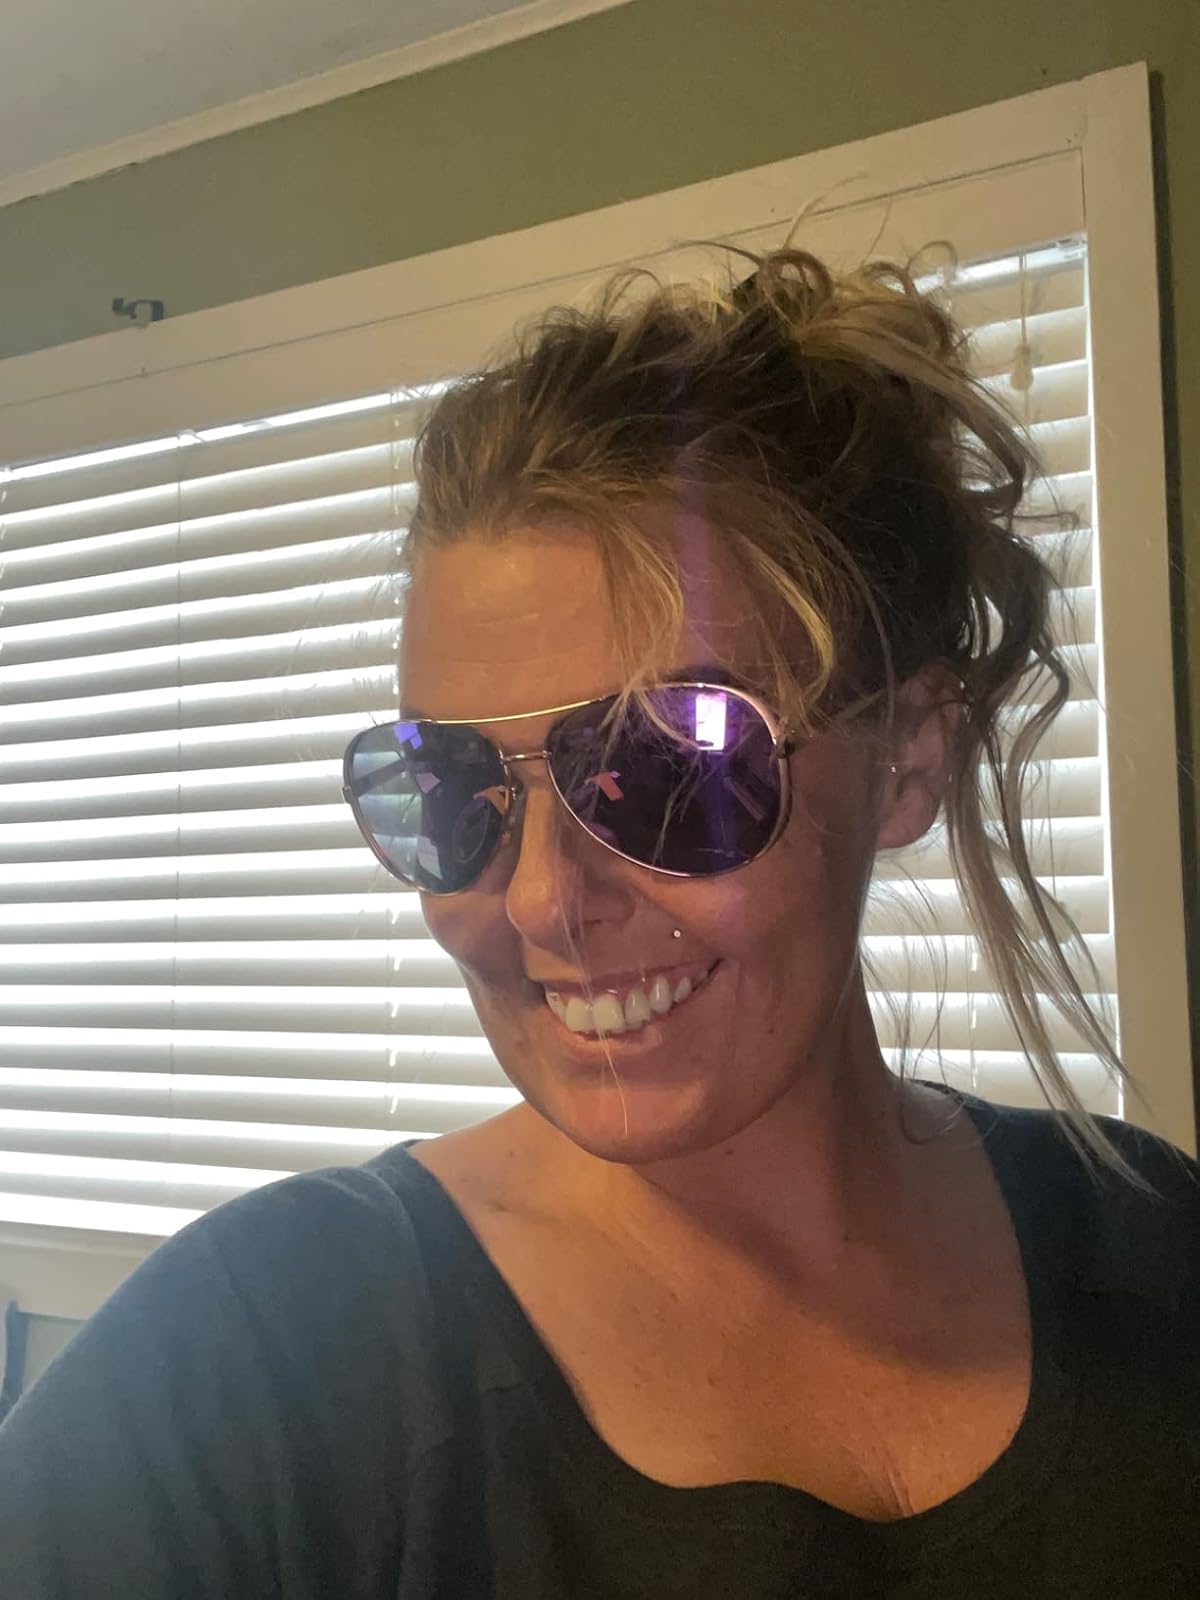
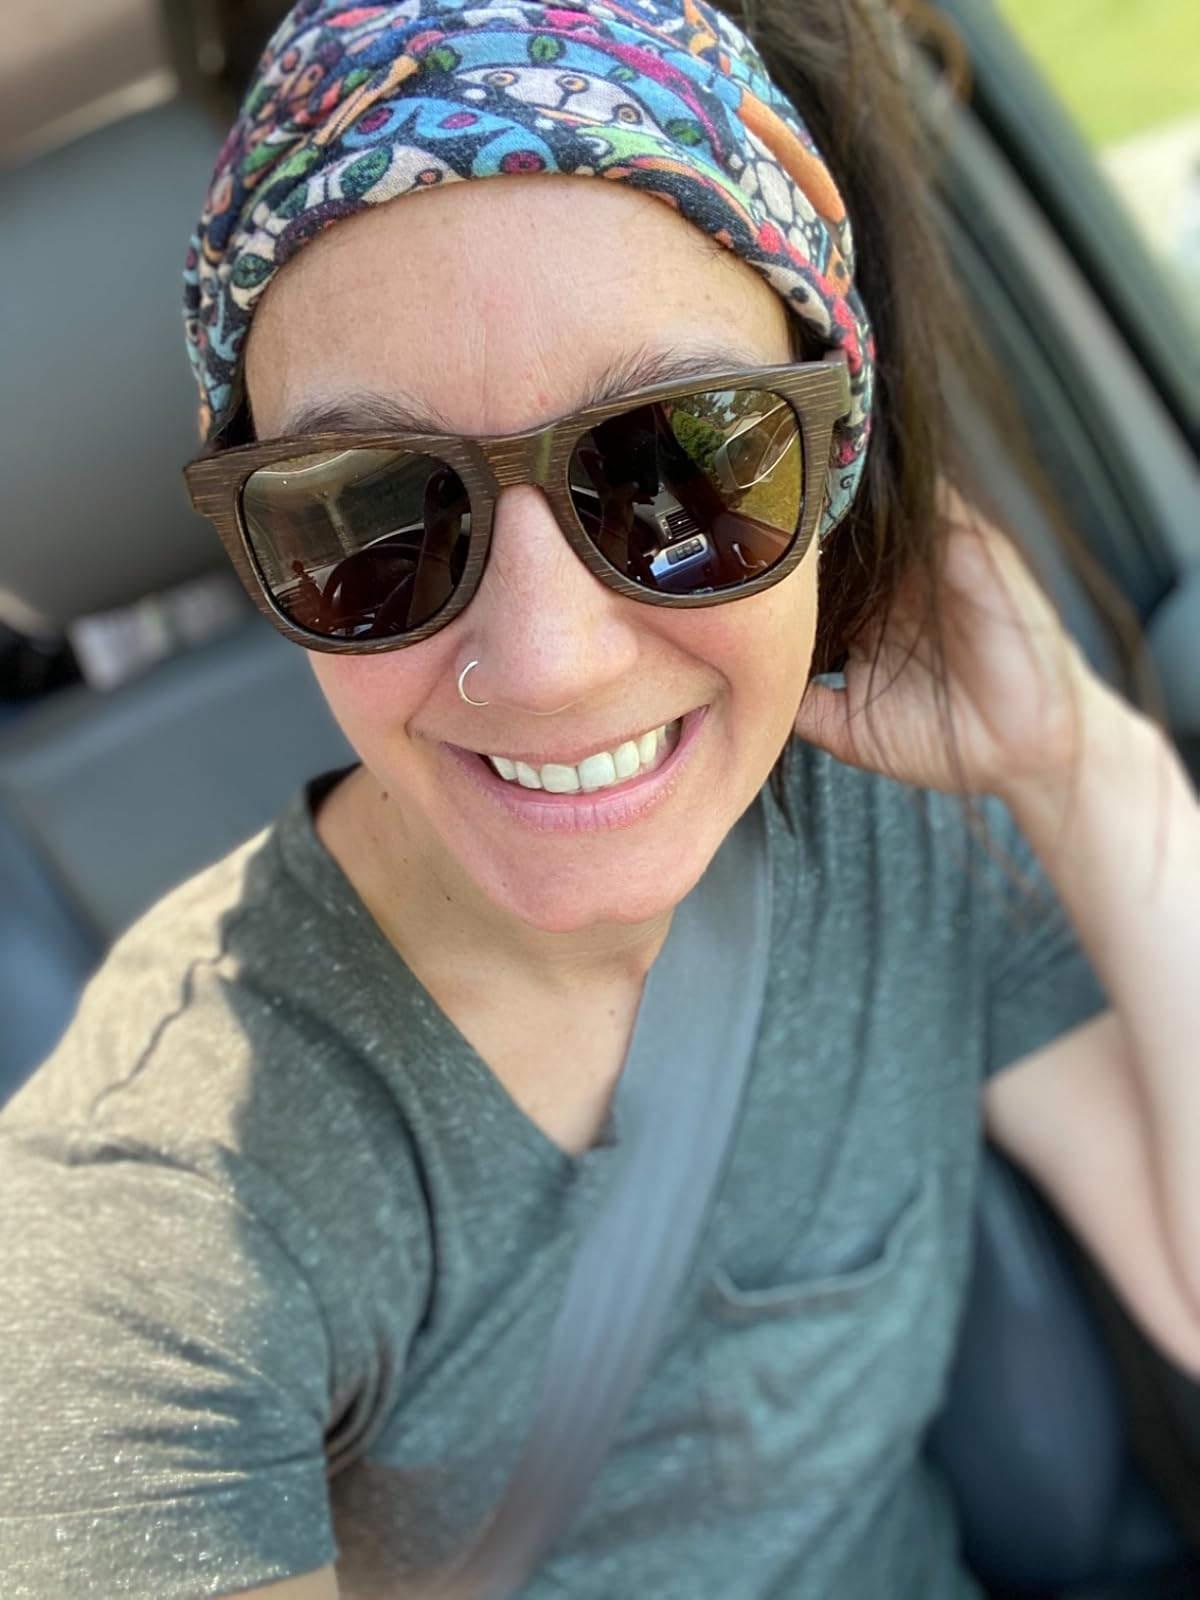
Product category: accessories_sunglasses
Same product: no